José María Melo

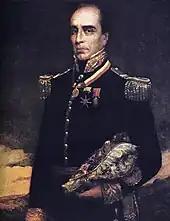
Melo's support of Rafael Urdaneta led to his first exile

Melo remained with Bolívar's army after the final defeat of the Spanish. He participated in the war between Gran Colombia (which included modern-day Colombia, Venezuela, Ecuador, and Panama) and Peru (which sought to Bolívar's army out of Bolivia). Melo fought in the Battle of Portete de Tarqui in 1829, which ended in stalemate between the Colombian and Peruvian forces.